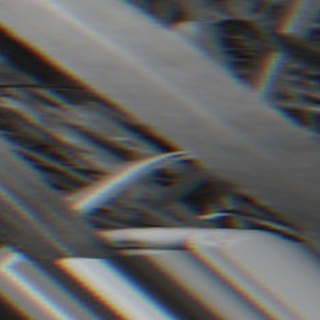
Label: sugarcane_bacterial_blight